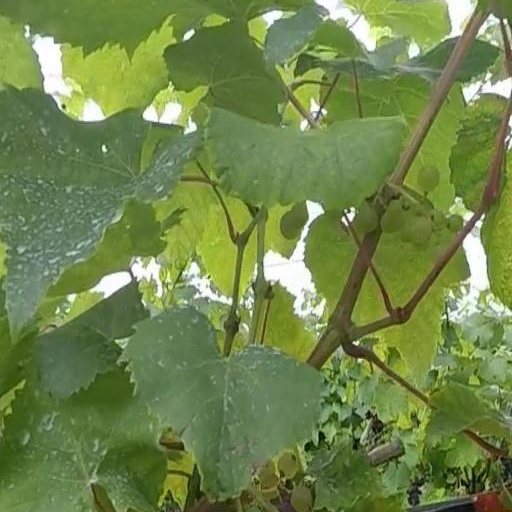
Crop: grape